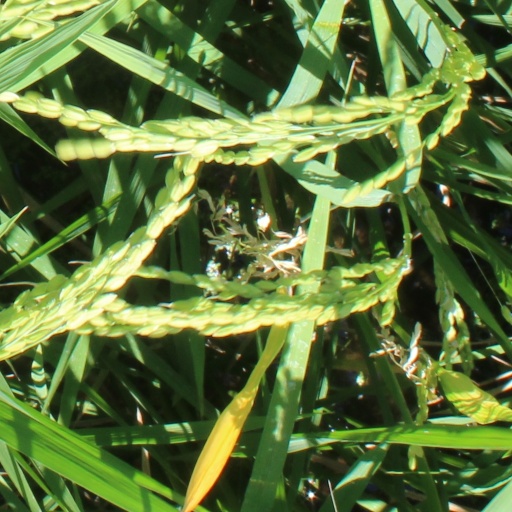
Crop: rice